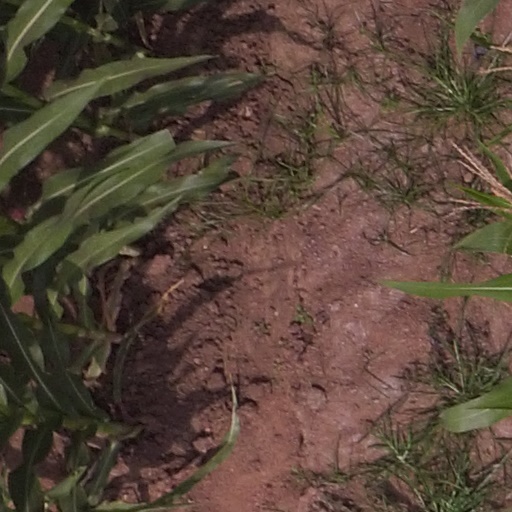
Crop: maize; corn